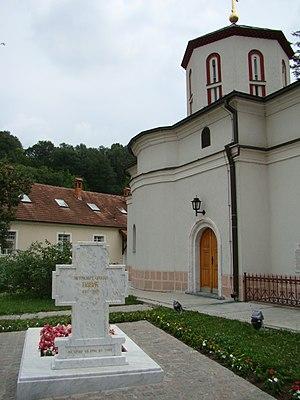
Le patriarche Paul, en serbe Pavle, a été le 44ᵉ primat de l'Église orthodoxe serbe du 1ᵉʳ décembre 1990 jusqu'à sa mort. Il a été intronisé dans la cathédrale Saint-Michel.